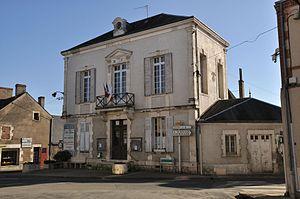
Bélâbre (Indre) - Mairie